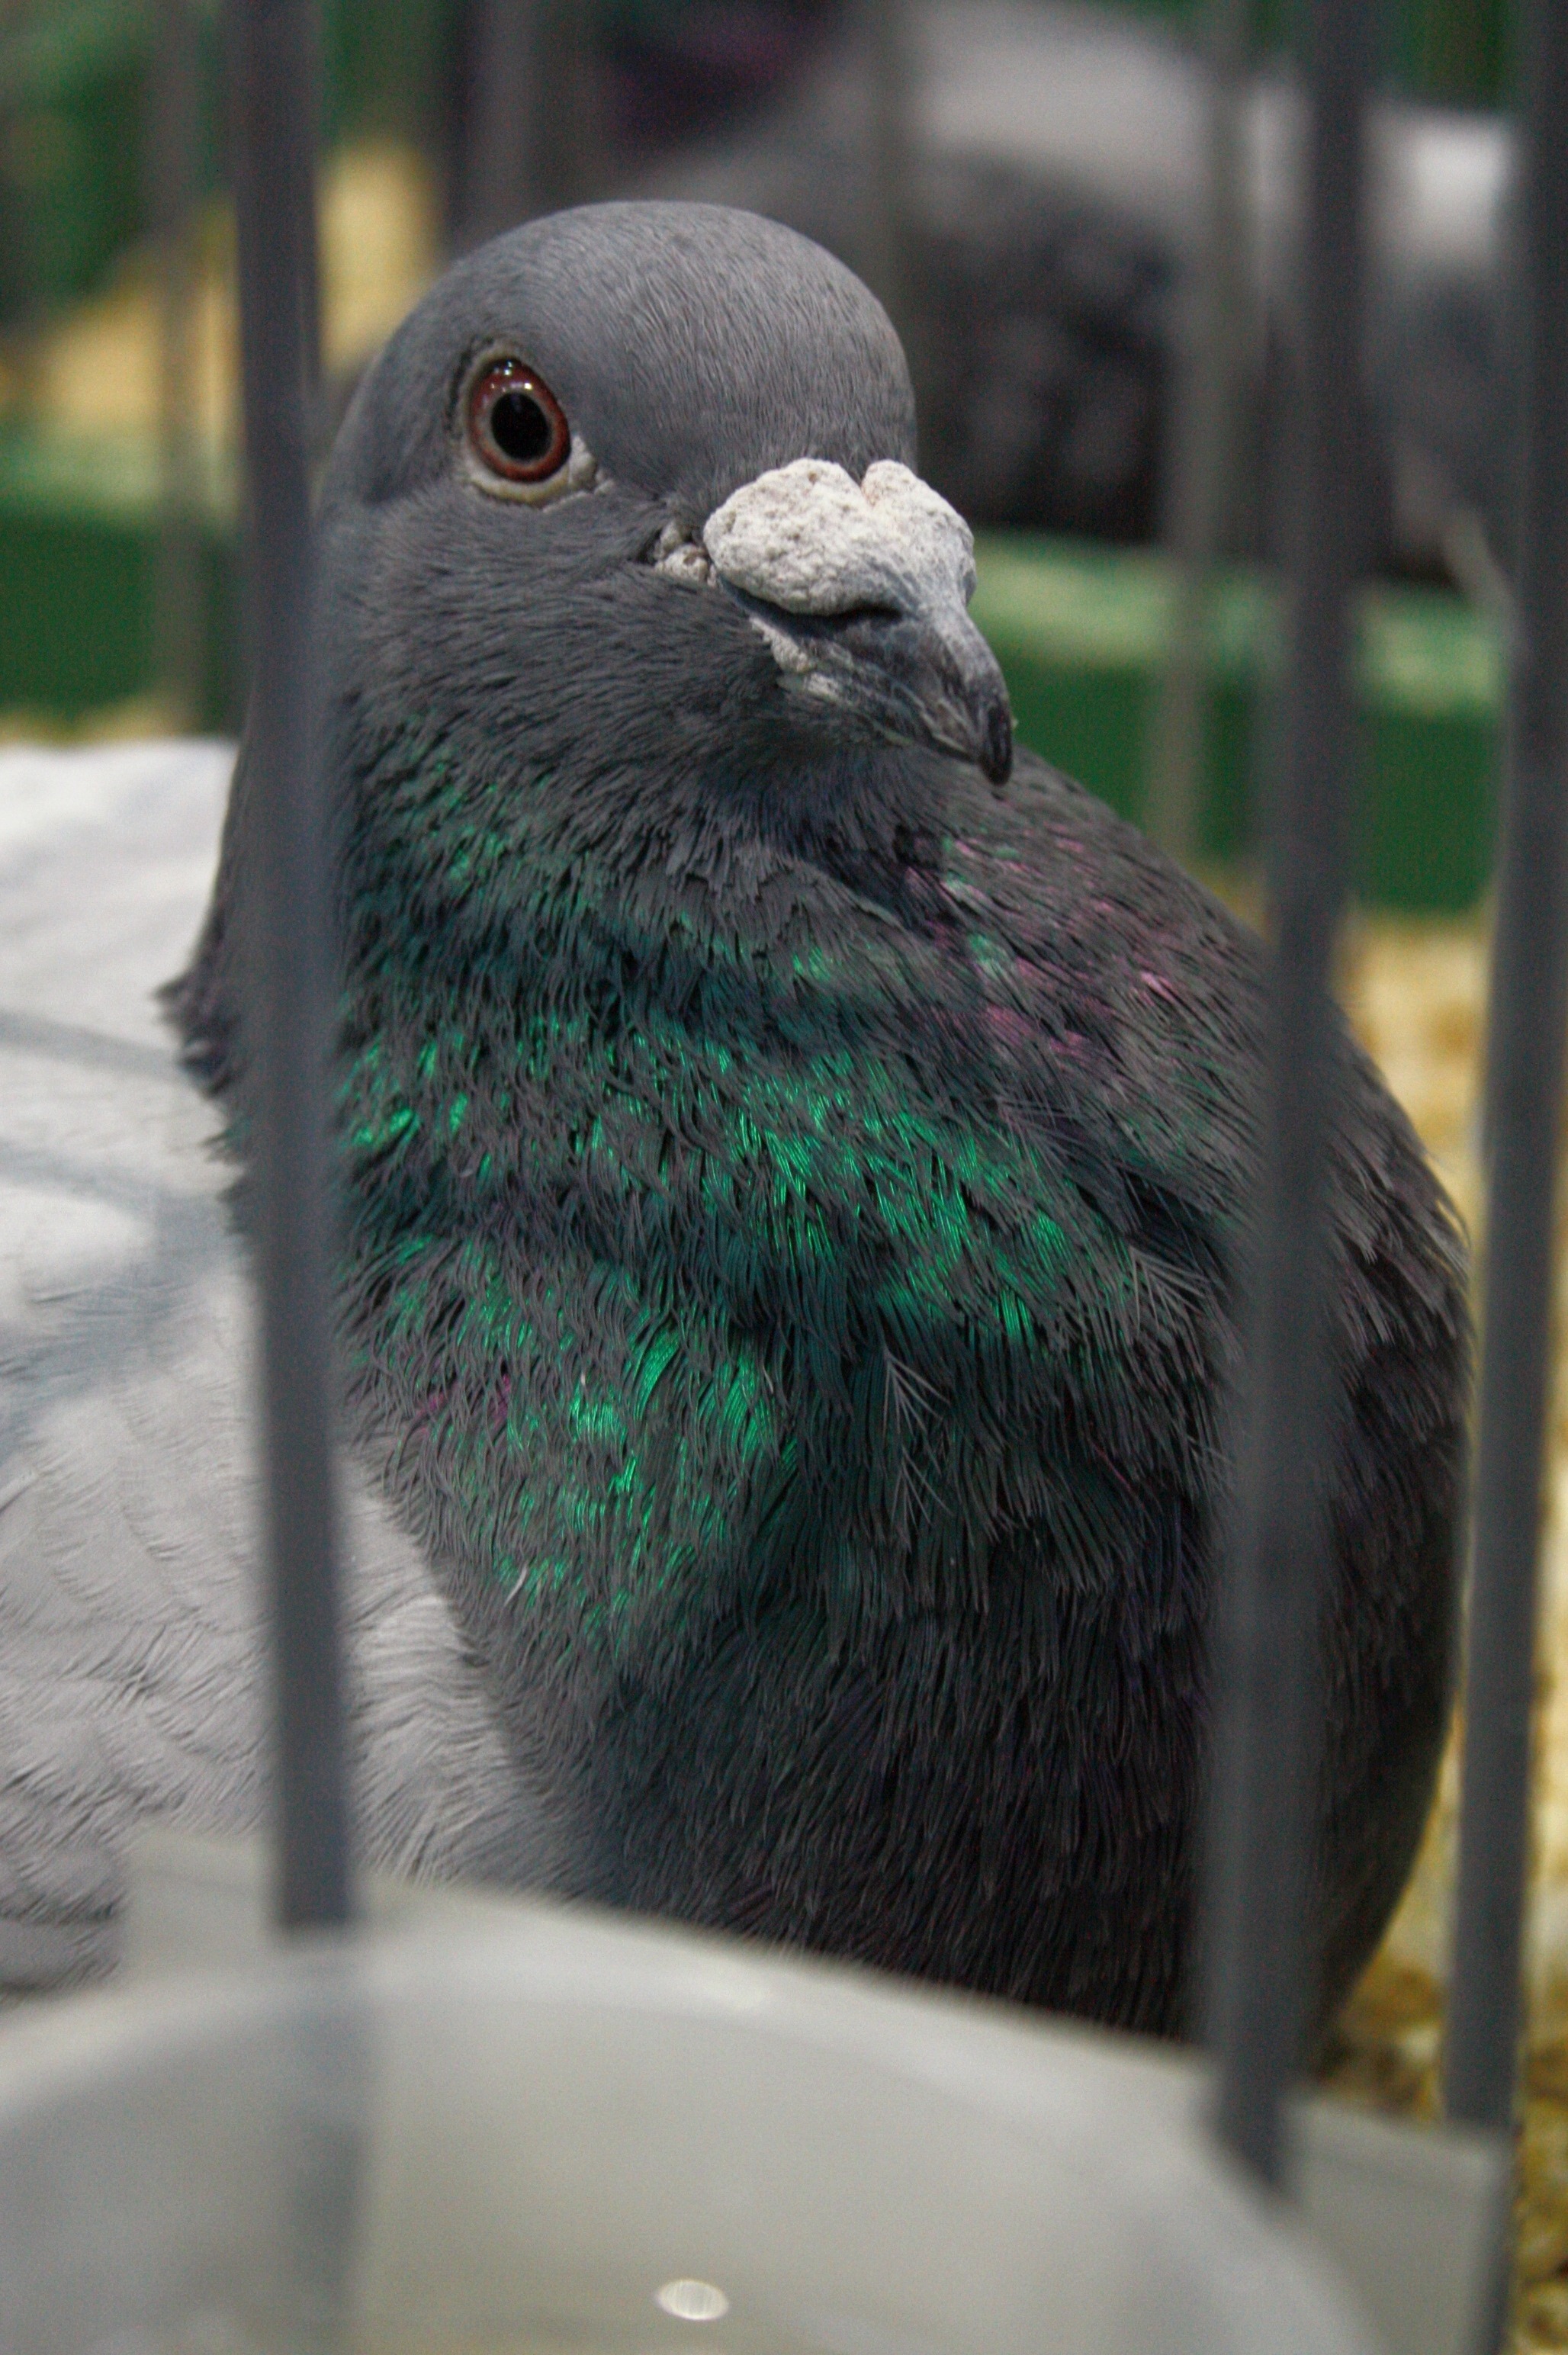
bird, pen, fly, wildlife, zoo, sadness, green, beak, fauna, cage, close up, pigeons, eye, animals, dove, vertebrate, depressed, perching bird, exhibition of racing pigeons